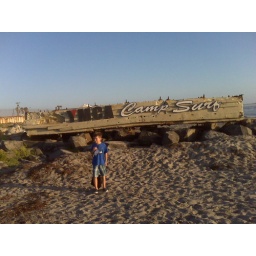
Ky in front of the YMCA Camp Surf sign in the beach